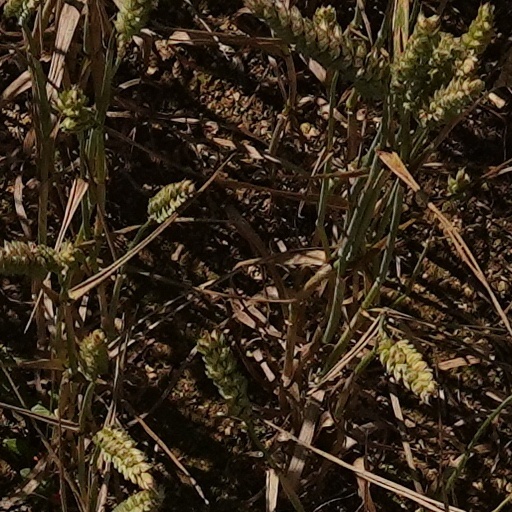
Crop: wheat